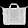
Label: Bag